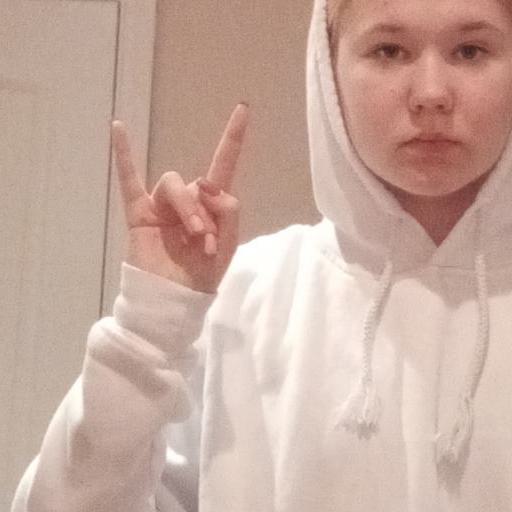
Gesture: rock